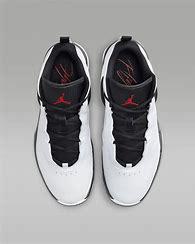
Brand: Jordan
Model: Stay Loyal 3